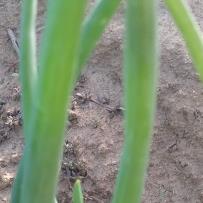
Crop: Onion
Condition: healthy-leaf